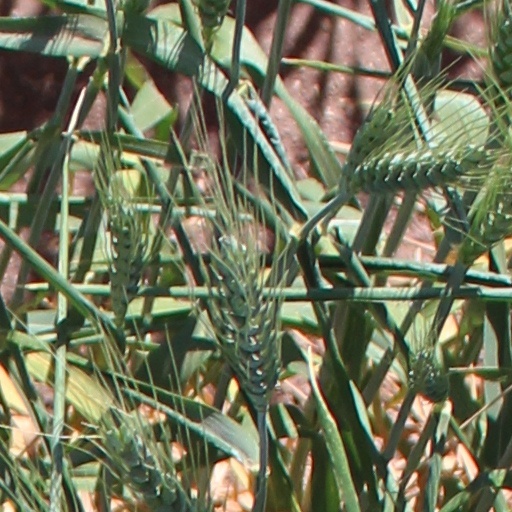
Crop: wheat